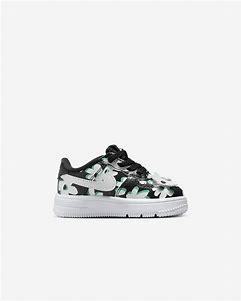
Brand: Nike
Model: Force 1 Easyon